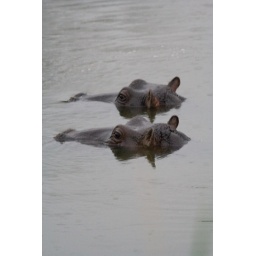
Hippo in the lake by the house we where staying in.